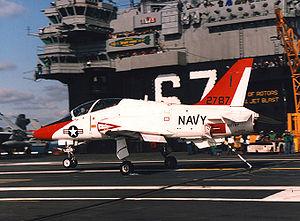
Le BAe Hawk est un avion militaire conçu par British Aerospace au début des années 1970. Initialement destiné à l'entraînement, il en a été dérivé des versions aptes aux missions d'attaque au sol ou de défense aérienne. Au début des années 2000, environ 700 exemplaires du Hawk avaient été produits, dont une partie sous licence, et l'avion était utilisé par une quinzaine de pays.
La Force maritime de l'aéronautique navale est l'actuelle appellation de l'aéronautique navale française. Elle forme une des quatre grandes composantes de la marine française. Elle est issue de la fusion entre les forces de l'aviation embarquée et de l'aviation de patrouille maritime le 19 juin 1998. Son actuelle organisation précisée par l'instruction Nᵒ 24/DEF/EMM/ROJ relative à l'organisation de la force maritime de l'aéronautique navale du 3 novembre 2011 a été publiée au Bulletin officiel des armées le 10 novembre 2011.